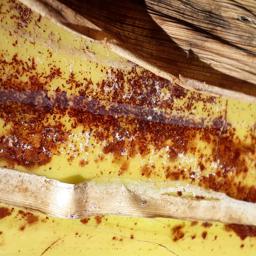
Label: PSEUDOSTEM WEEVIL